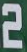
Number: 2